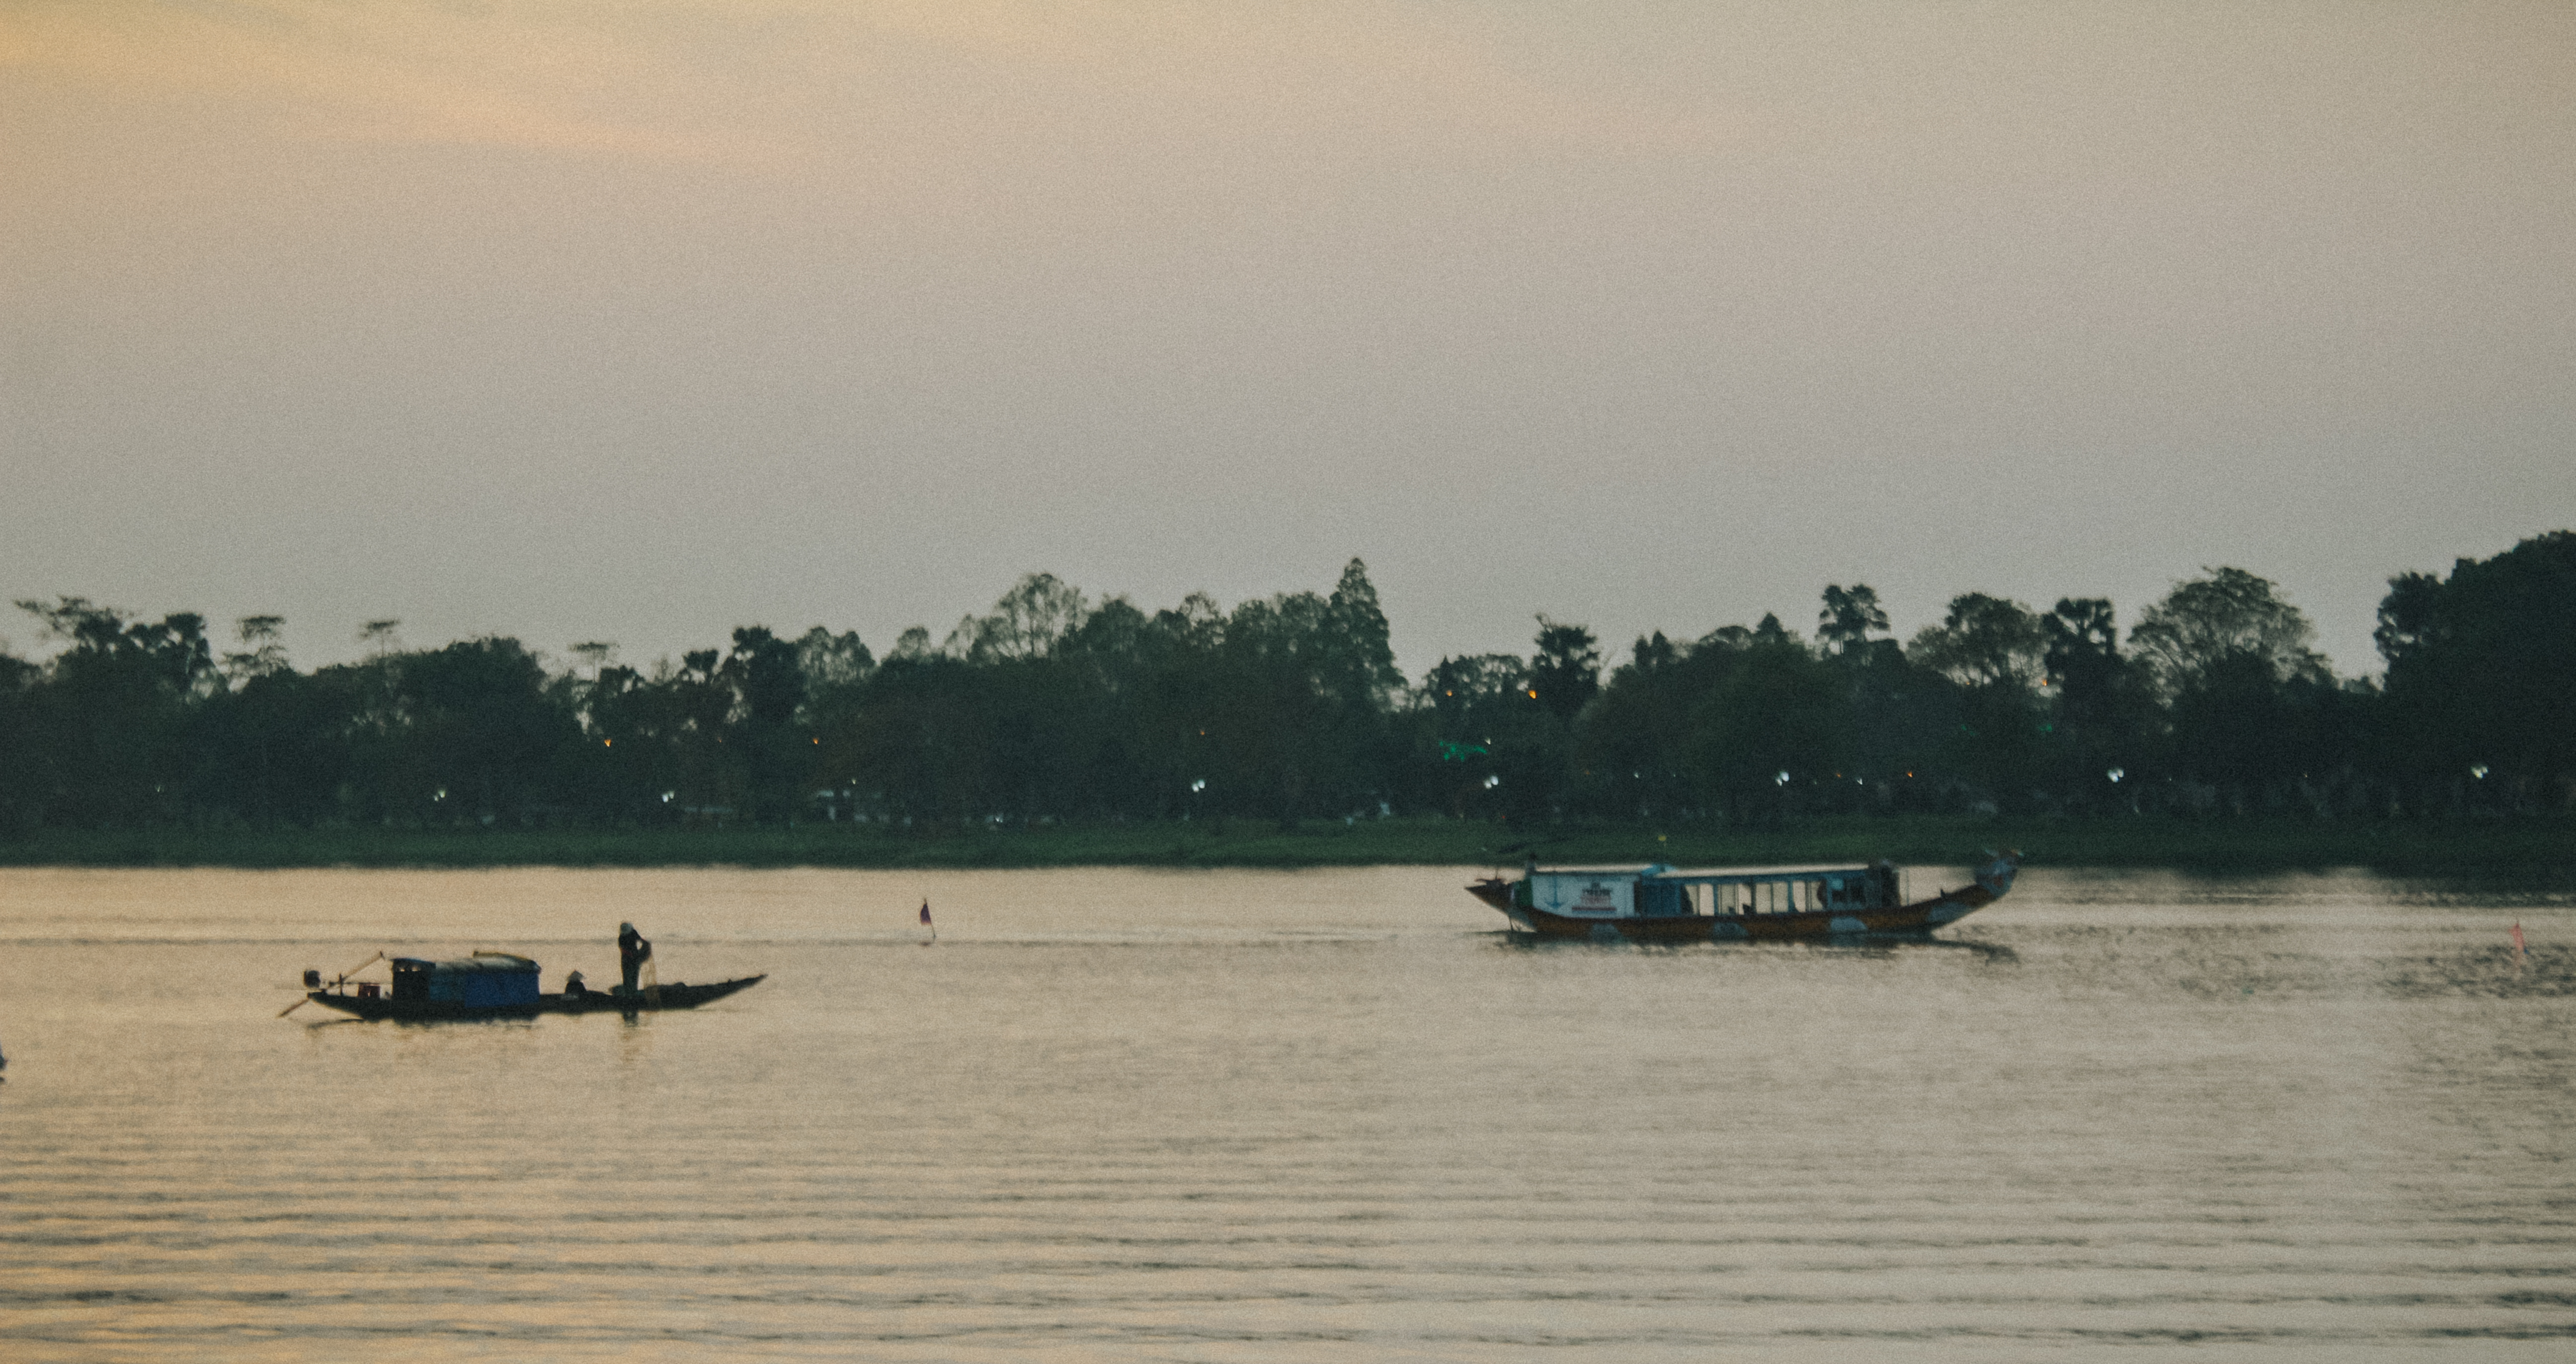
Hue city, river, waterway, body of water, water transportation, water, sky, shore, morning, lake, evening, calm, horizon, reflection, boat, sea, bank, wetland, water resources, tree, recreation, beach, floodplain, landscape, coast, ocean, sunset, bayou, reservoir, loch, inlet